Hilsea Lido

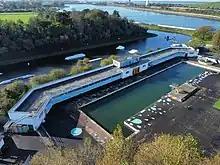
The Lido in 2022

Hilsea Lido is a freshwater lido at Hilsea, Portsmouth, England, which opened in 1935. Portsmouth City Council is currently renovating Hilsea Lido as part of the Hilsea Lines project in the north of the city.